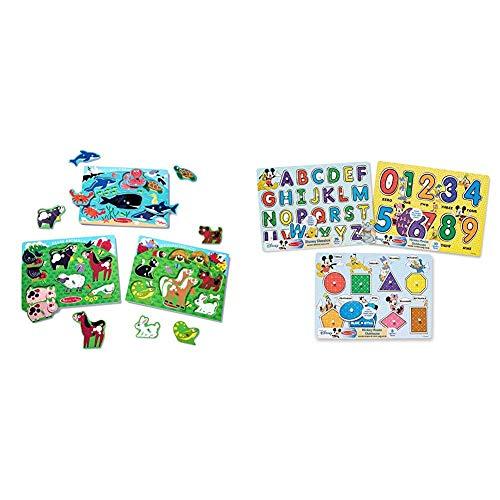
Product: Melissa & Doug Peg Puzzles Set, Farm Animals, Pets, Ocean (3 Peg Puzzles, Best for 2, 3, and 4 Year Olds) & Disney Classics Alphabet Wooden Peg Puzzle (26 Pieces, Best for 3, 4, 5 Year Olds and Up)
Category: Toys & Games | Puzzles | Pegged Puzzles
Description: PEG PUZZLES SET: The Melissa and Doug Peg Puzzles Set is an entertaining and educational developmental toy for kids.
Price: $37.98
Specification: ShippingInformation:Viewshippingratesandpolicies|ASIN:B081S36GB9|Manufacturerrecommendedage:2monthsandup